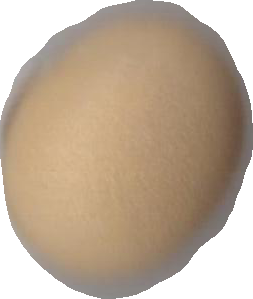
Variety: Grobogan